AirTrain JFK

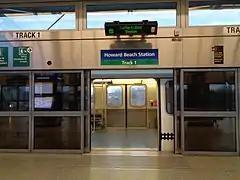
Platform screen doors (shown here at Howard Beach station) are present on all AirTrain JFK platforms.

Several projects were developed in Jamaica in anticipation of the system's opening, and local civic leaders hoped the system would help revitalize downtown Jamaica. The Jamaica Center Mall, Joseph P. Addabbo Federal Building, the Civil Court, and a Food and Drug Administration laboratory and offices were all built in the five years before the AirTrain opened. As early as 2000, local leaders had envisioned hotels, offices, and parking around the AirTrain station in Jamaica. One development firm began constructing a office building at the site in 2001. Another project, a 250-room hotel above the AirTrain terminal, was deferred after the September 11 attacks. By mid-2003, a , 16-story building was being planned on Sutphin Boulevard across from the Jamaica station; this structure was the first building in a planned mixed-use development spanning .